Sori (singer)

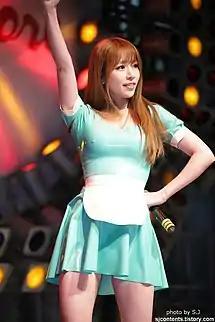
Sori in February 2016

Following three years of training, Kim debuted under the mononym SoRi as one-half of the duo CocoSori with the single "Dark Circle" on January 4, 2016. The duo's image was compared to the girl group Crayon Pop due to their similar musical direction and unconventional music videos. CocoSori auditioned to become members of the project girl group Real Girls Project on May 6, 2016, resulting in Sori scoring a spot in the group. The group debuted with the single "Dream" on August 24, 2016. Consequently, she was billed as one of the main cast members of Amazon Video's musical drama television series "The Idolmaster KR", a South Korean adaption of the video game series of the same name. The series premiered on April 28, 2017, and ran for twenty-four episodes prior to its conclusion on October 6, 2017.